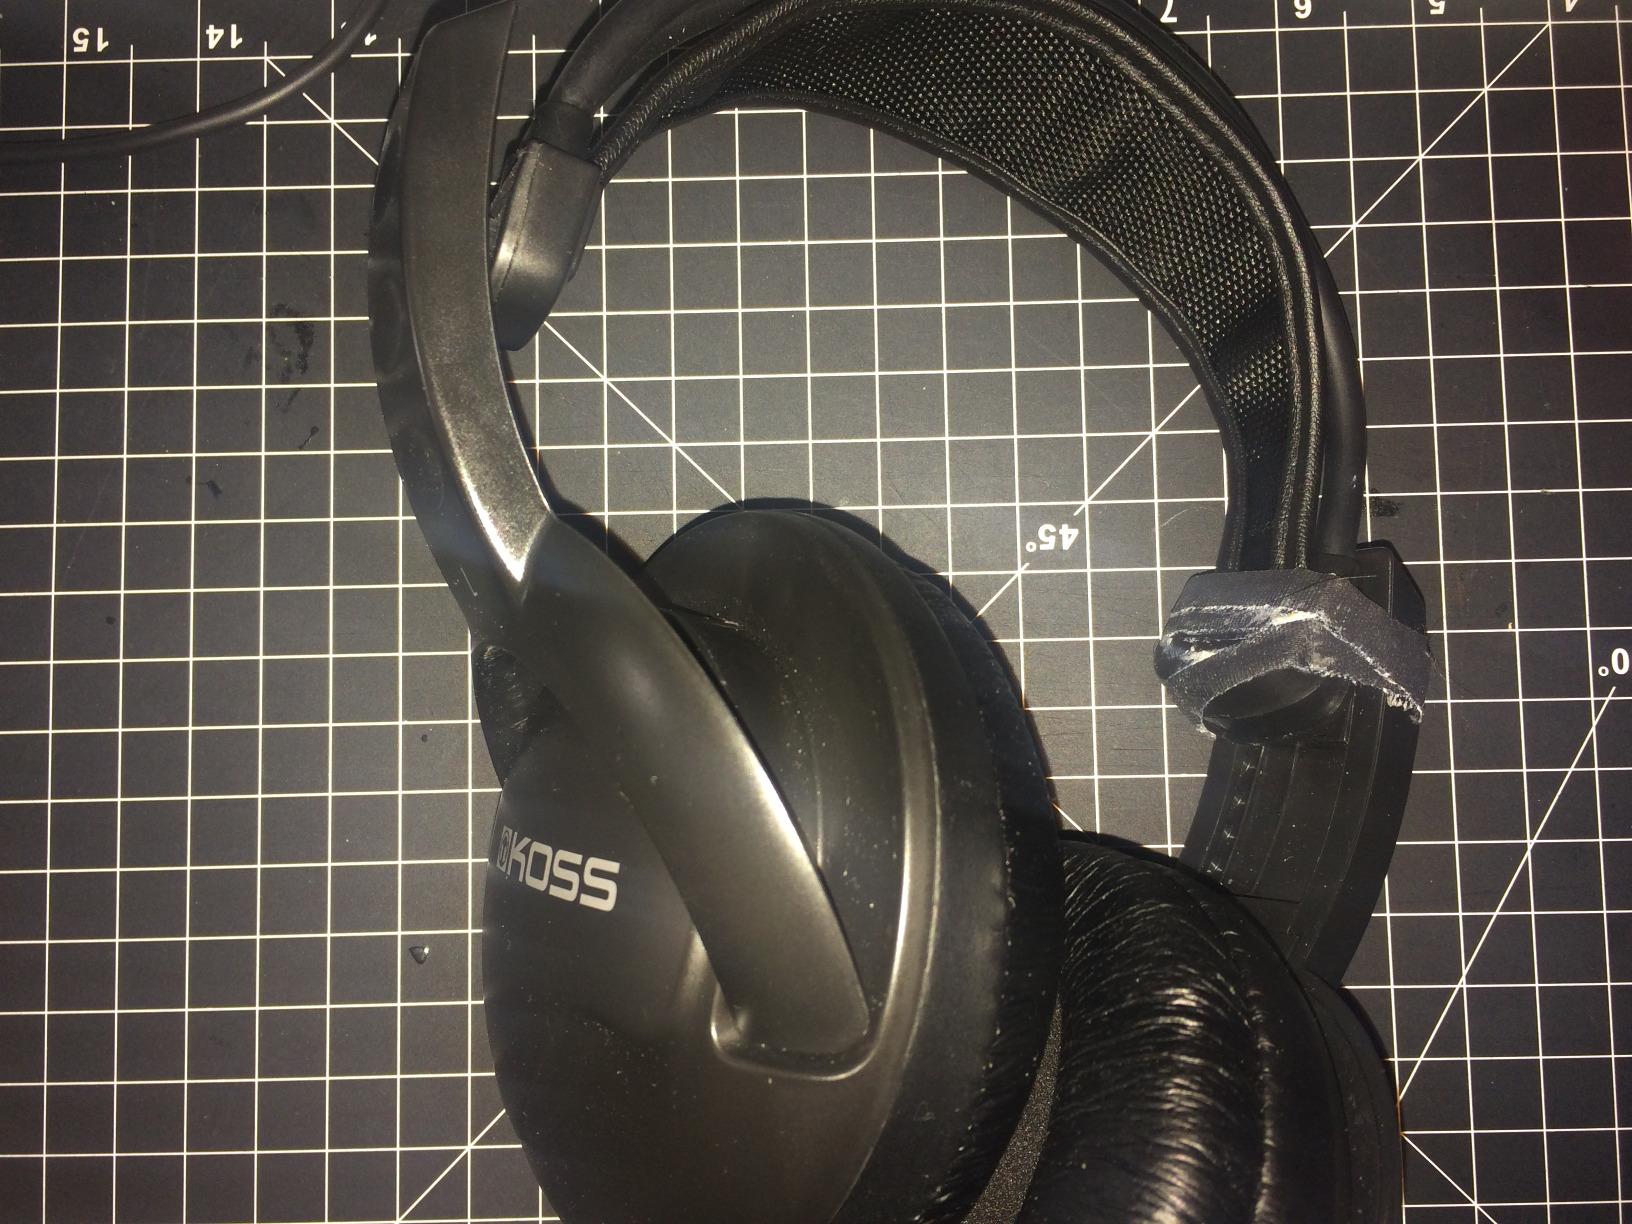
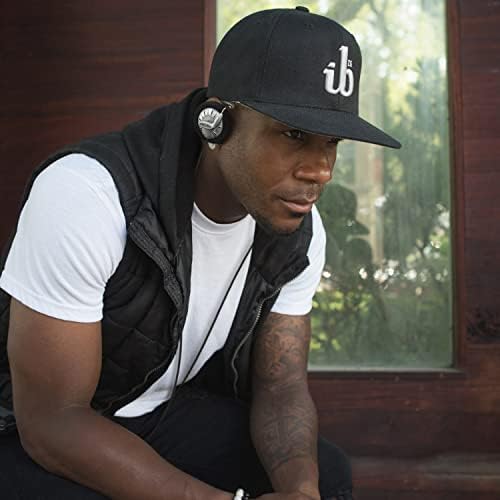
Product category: headphones
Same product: no